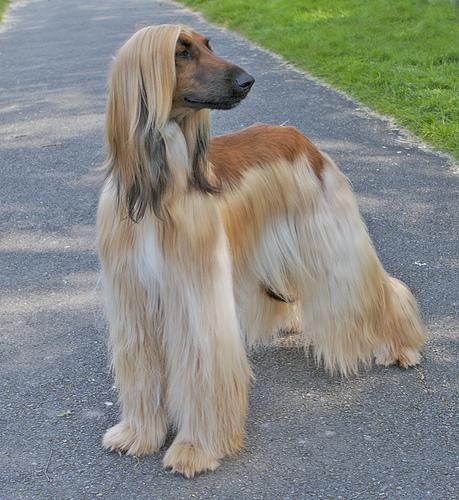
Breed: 222-n000013-Afghan_hound